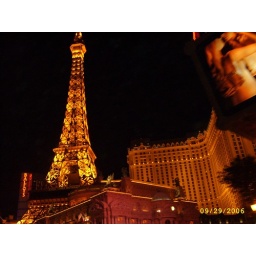
the eiffel tower in vegas at night, taken from a moving car lol